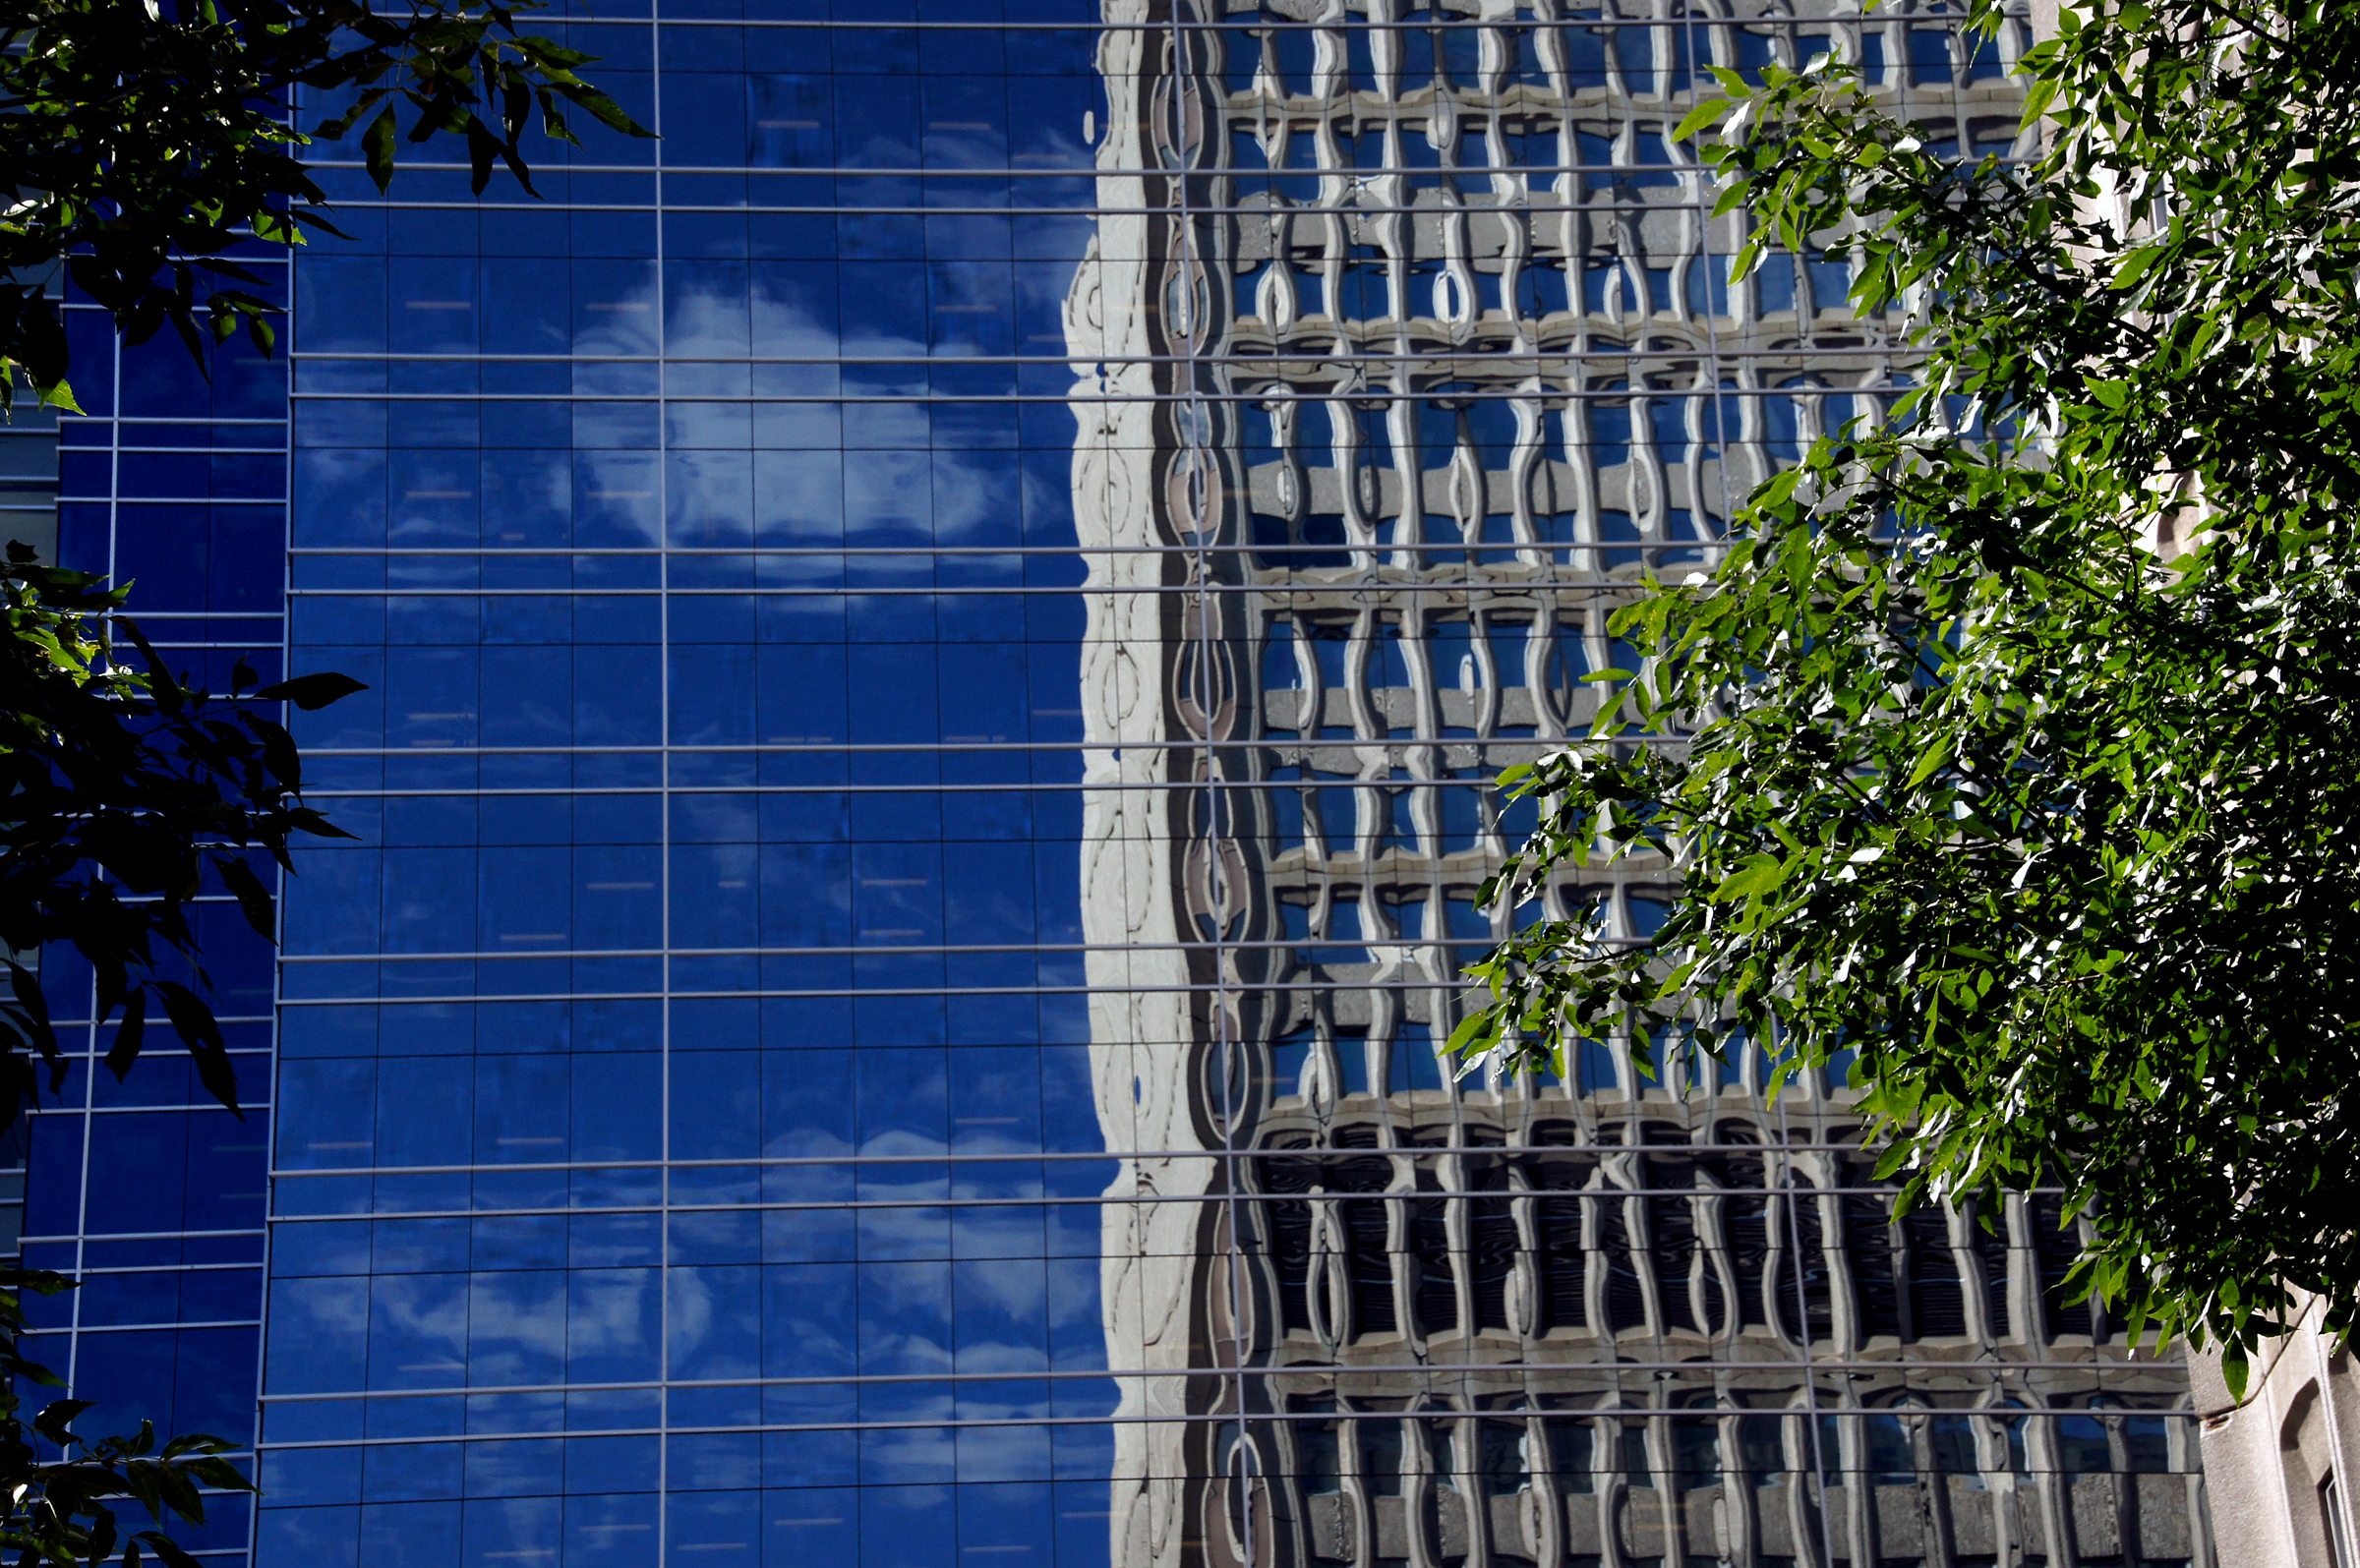
architecture, city, skyscraper, highrise, downtown, reflection, landmark, facade, blue, canada, glasswall, calgary, alberta, tallbuildings, bankershall, urban area